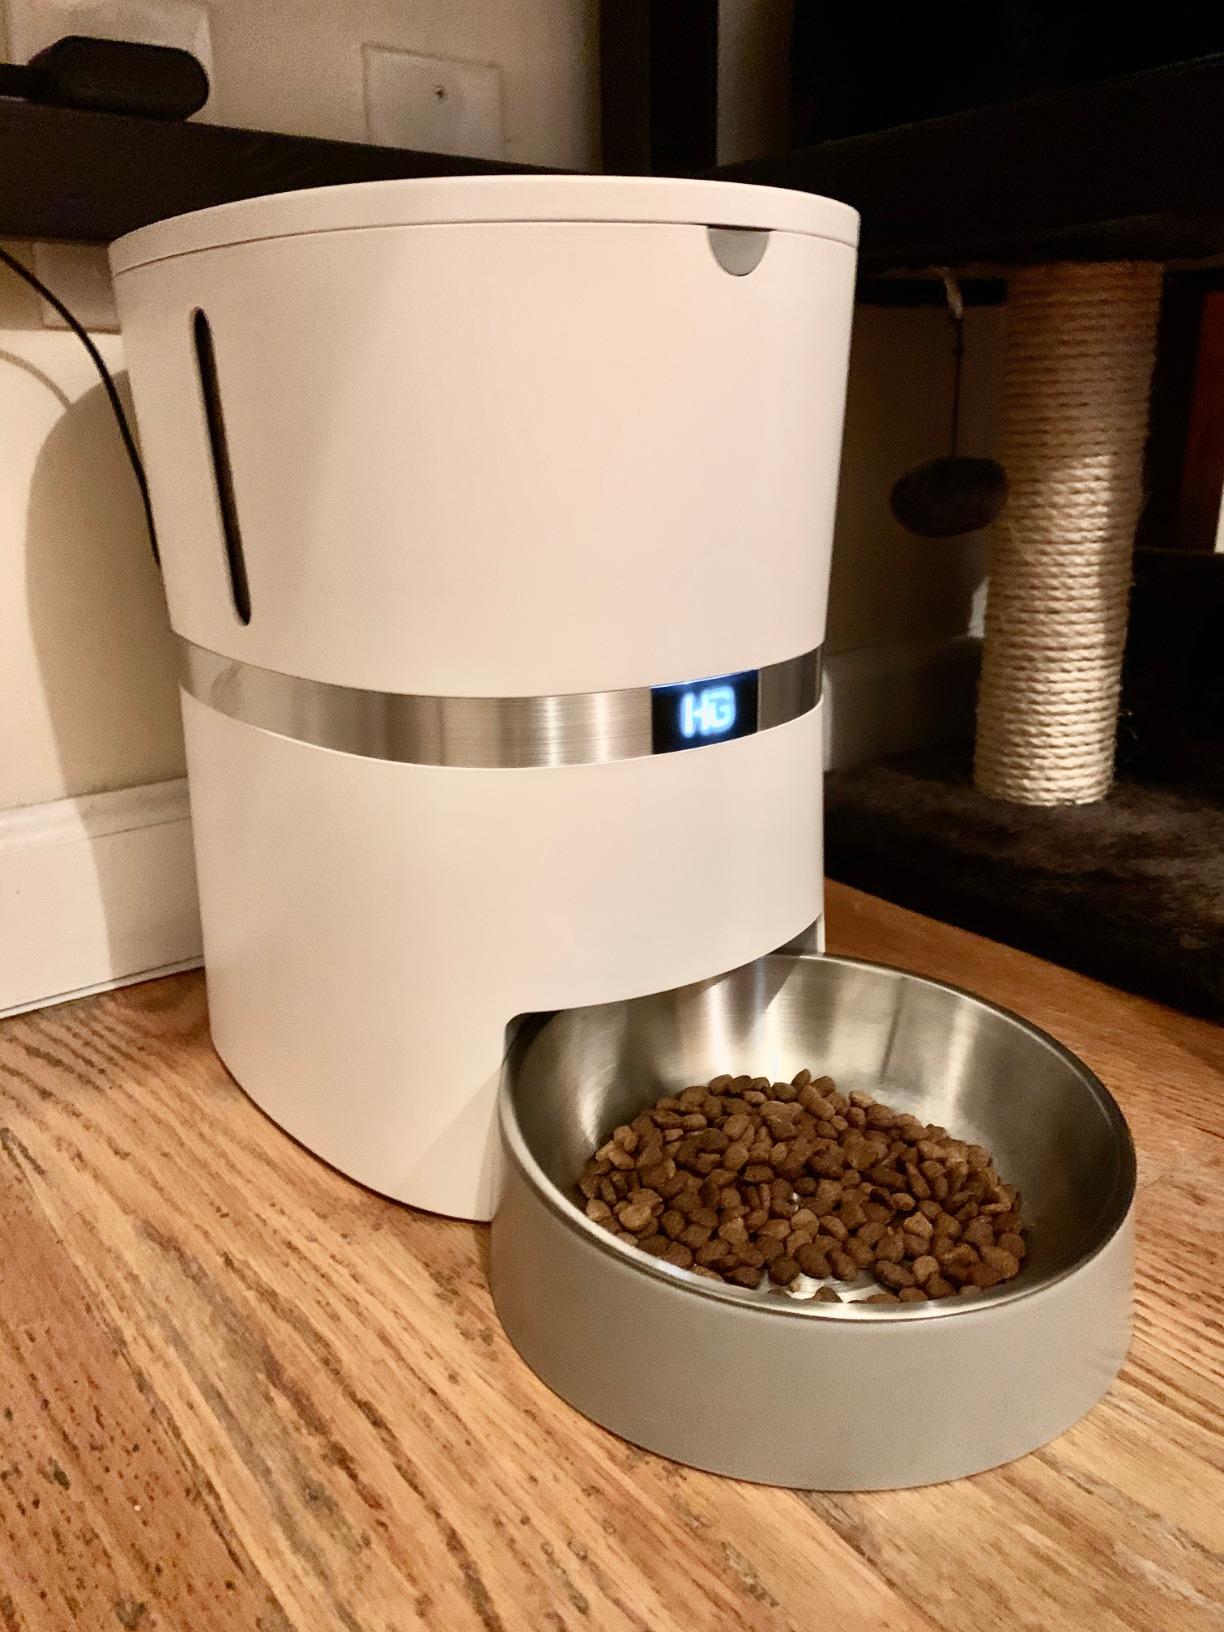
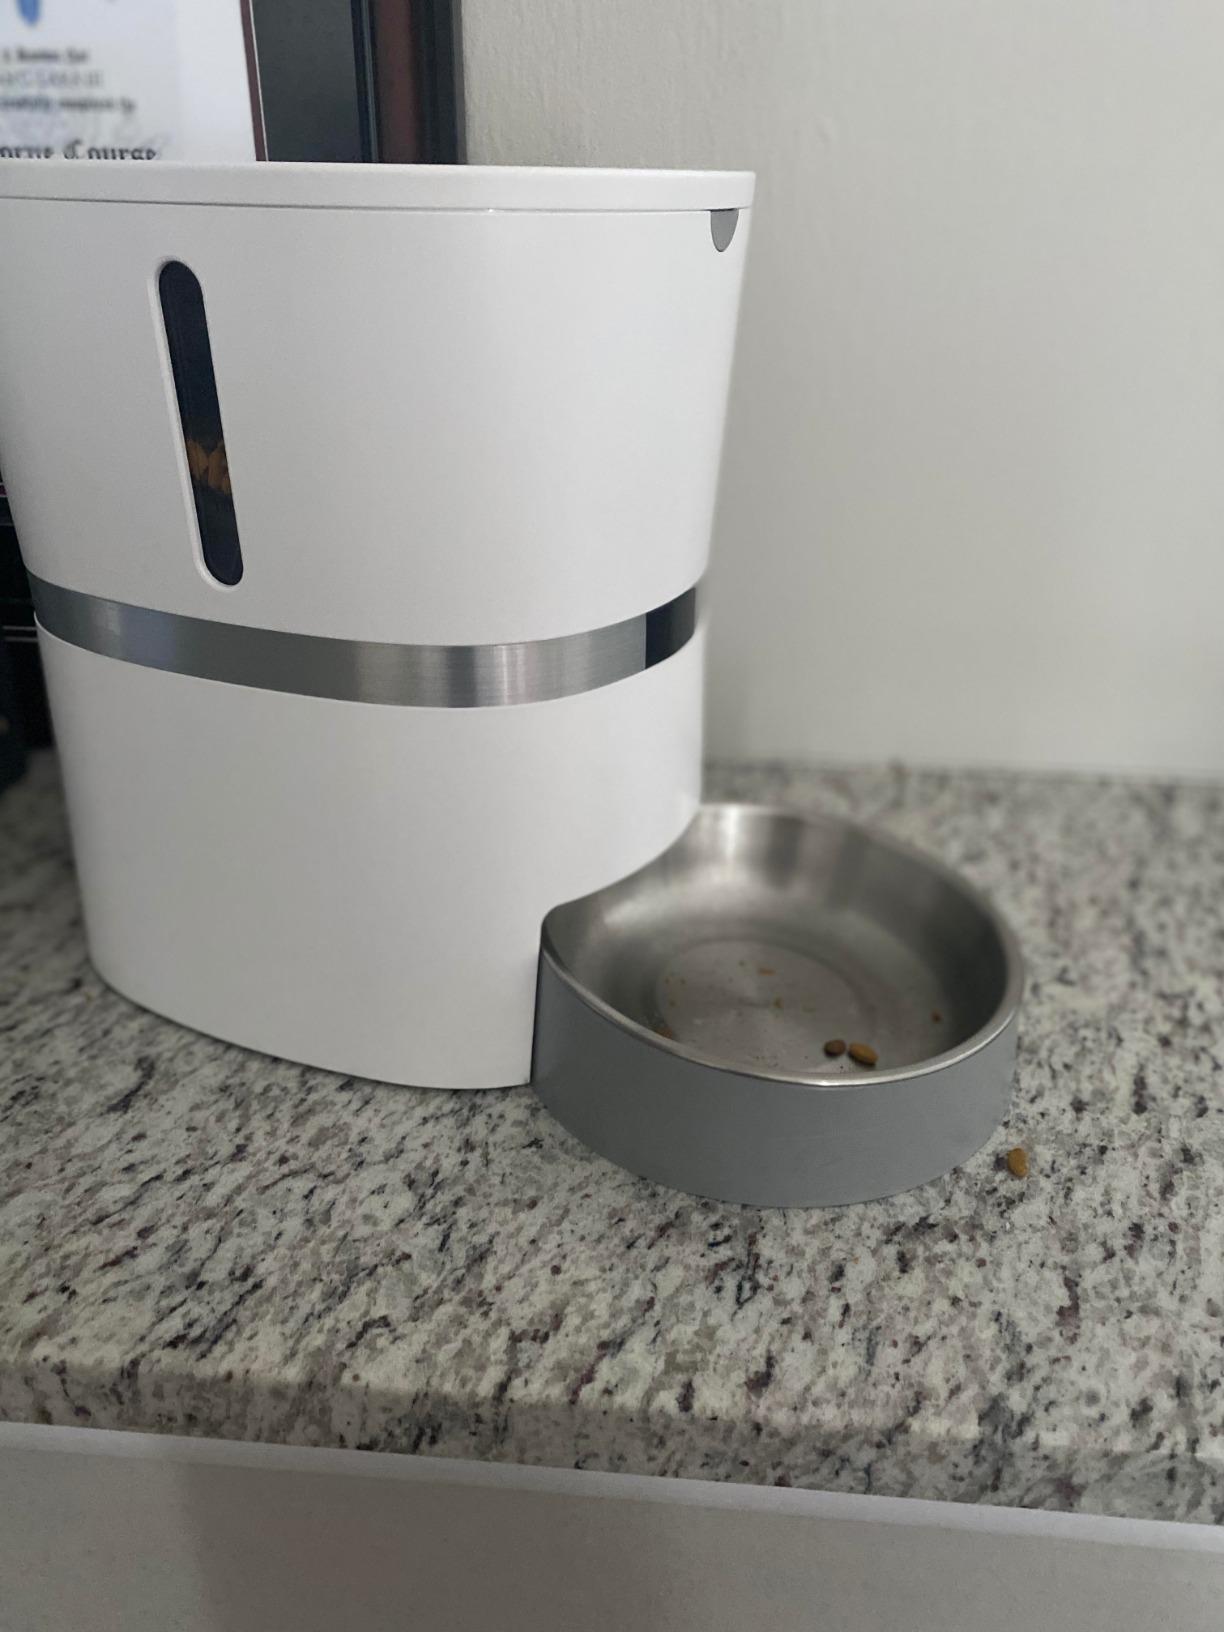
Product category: items_feeder
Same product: yes